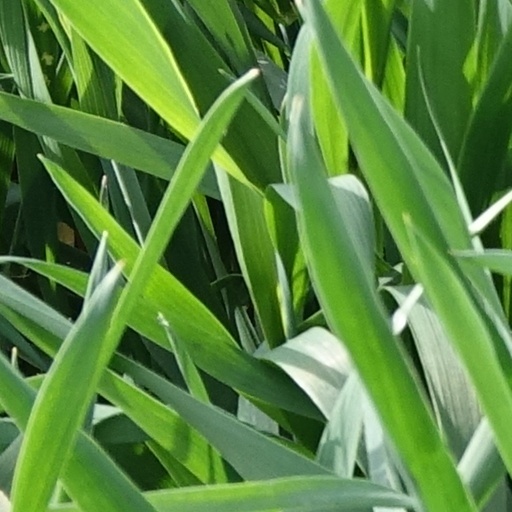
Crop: wheat